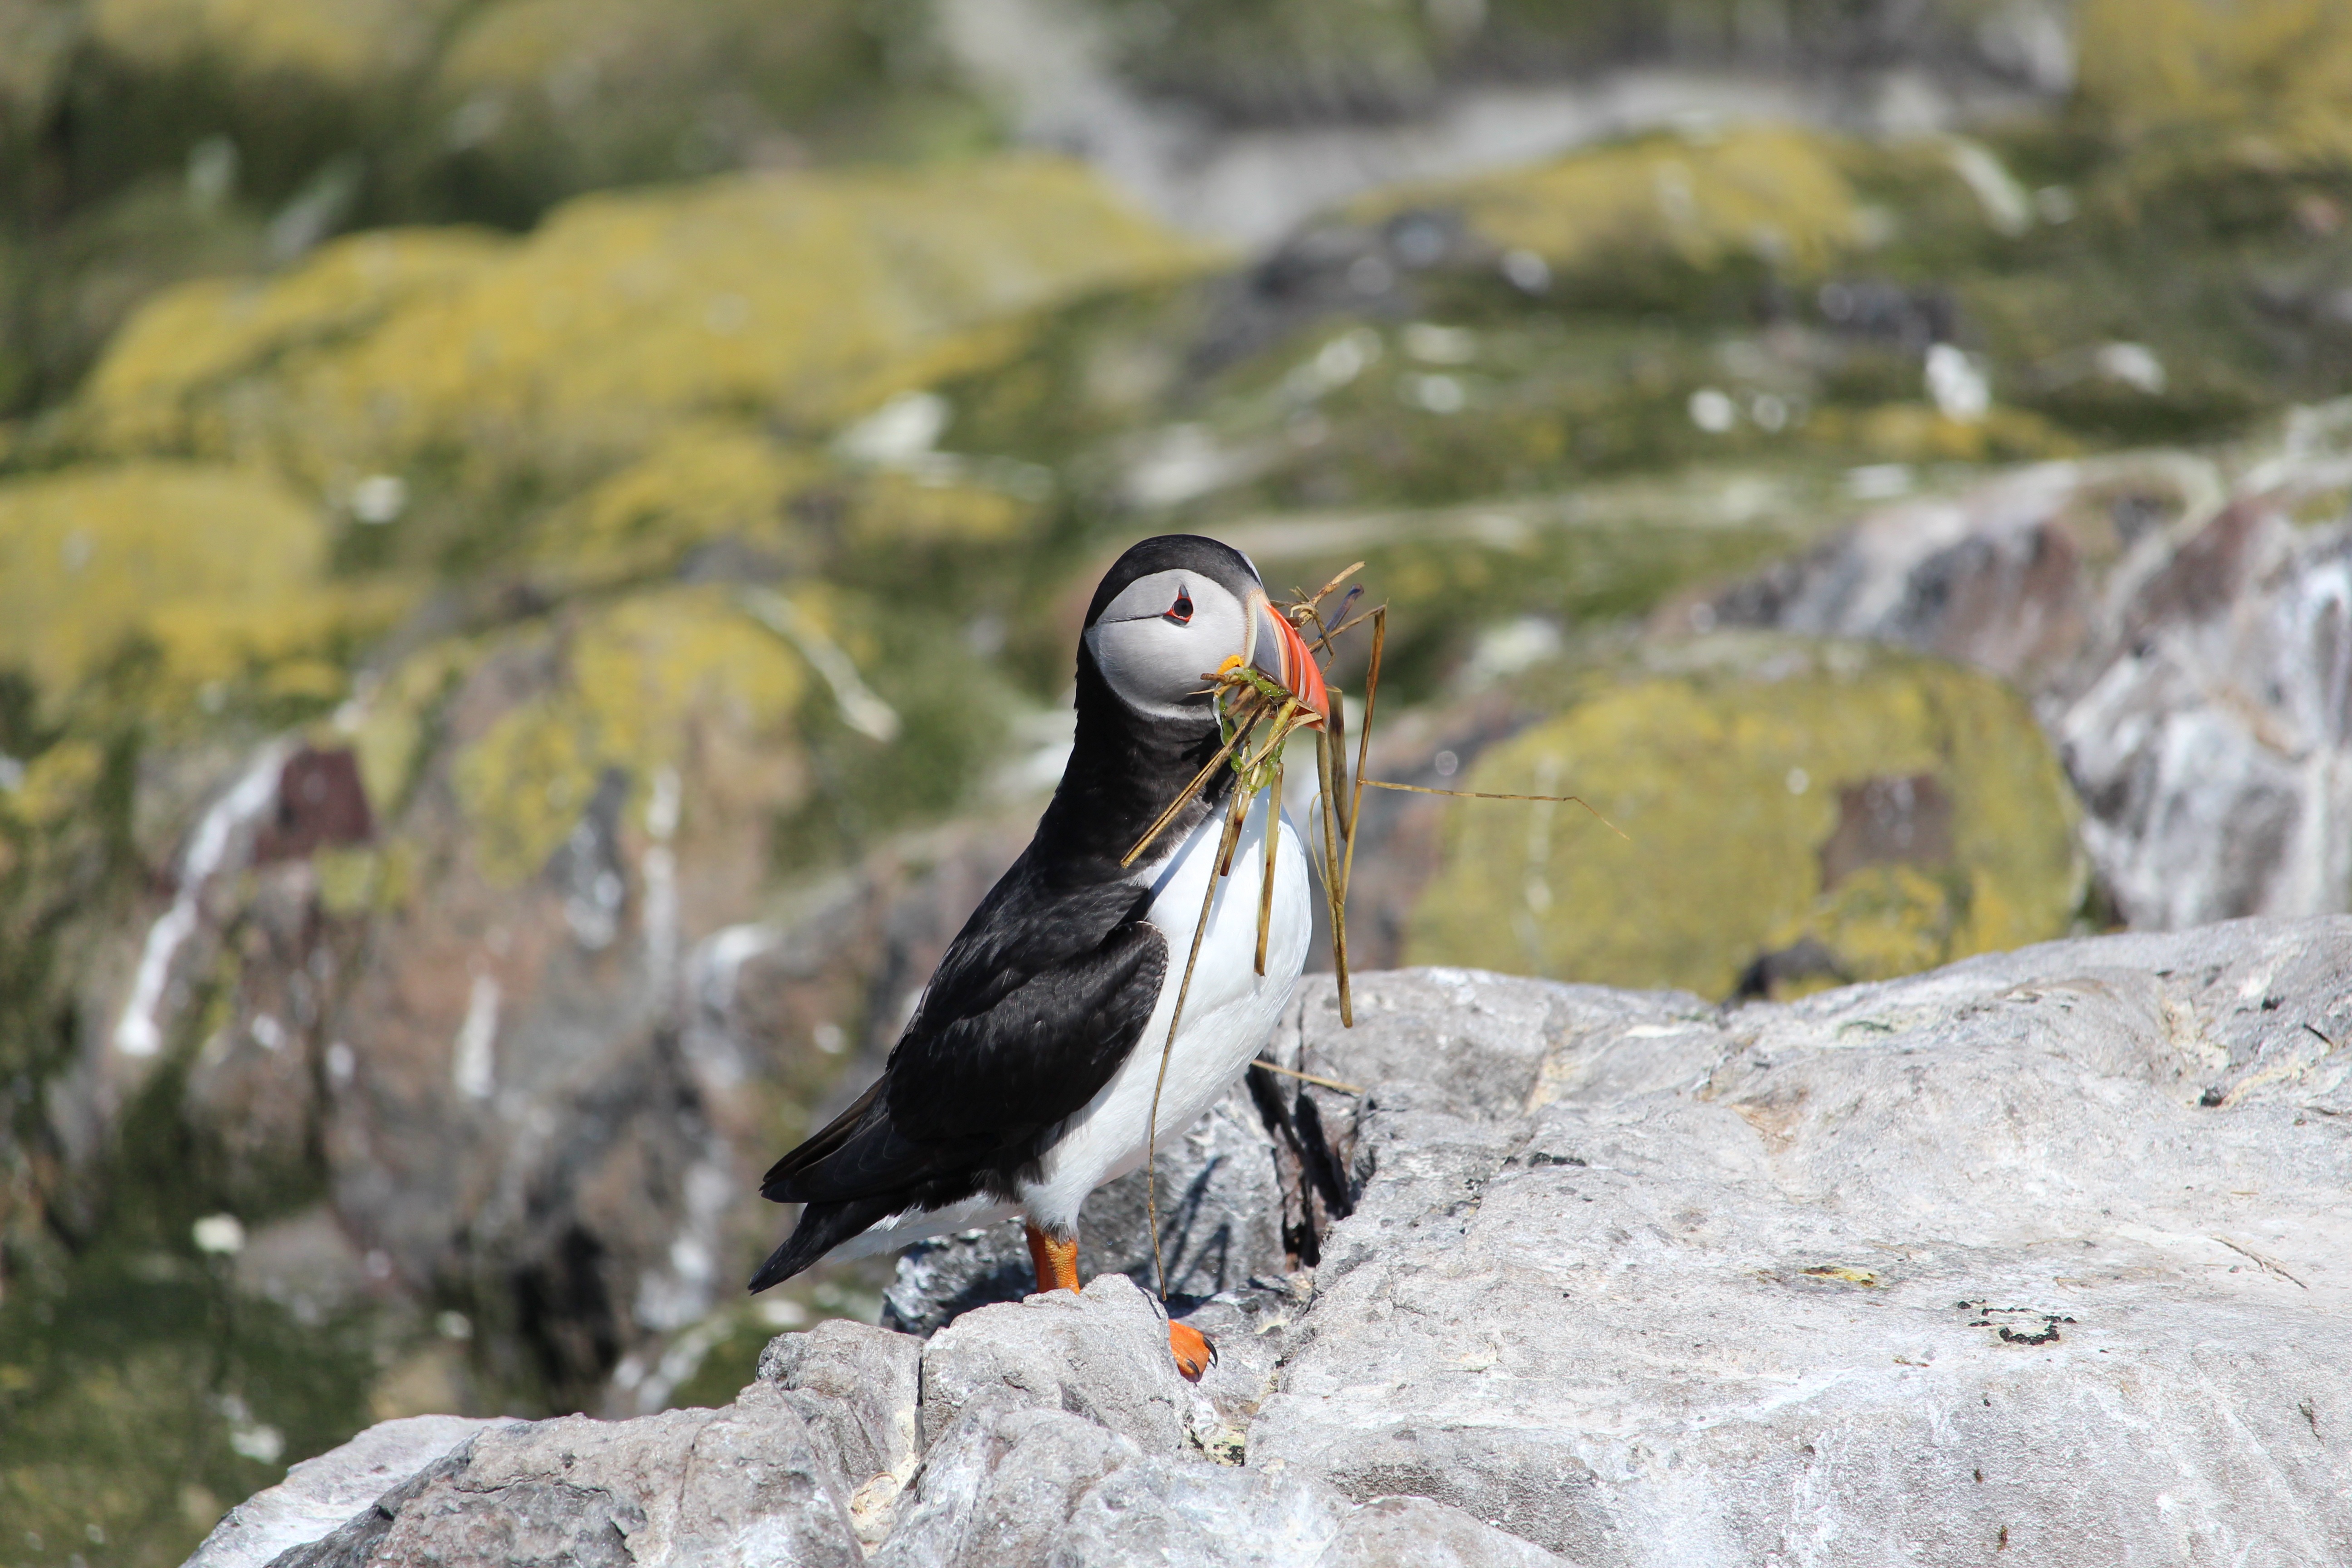
bird, seabird, wildlife, beak, fauna, puffin, ornithology, vertebrate, nest, nesting, charadriiformes, farne